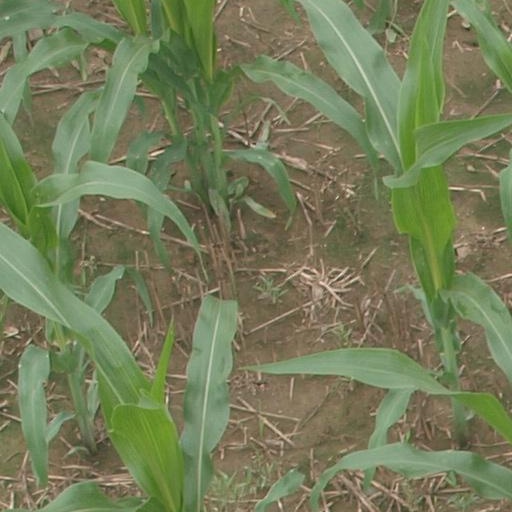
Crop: maize; corn